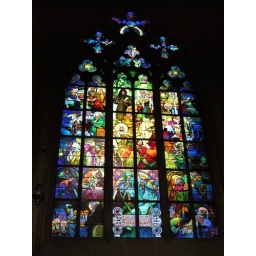
St Vitas cathedral - a wonderful gothic church in the castle district in Prague.